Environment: real
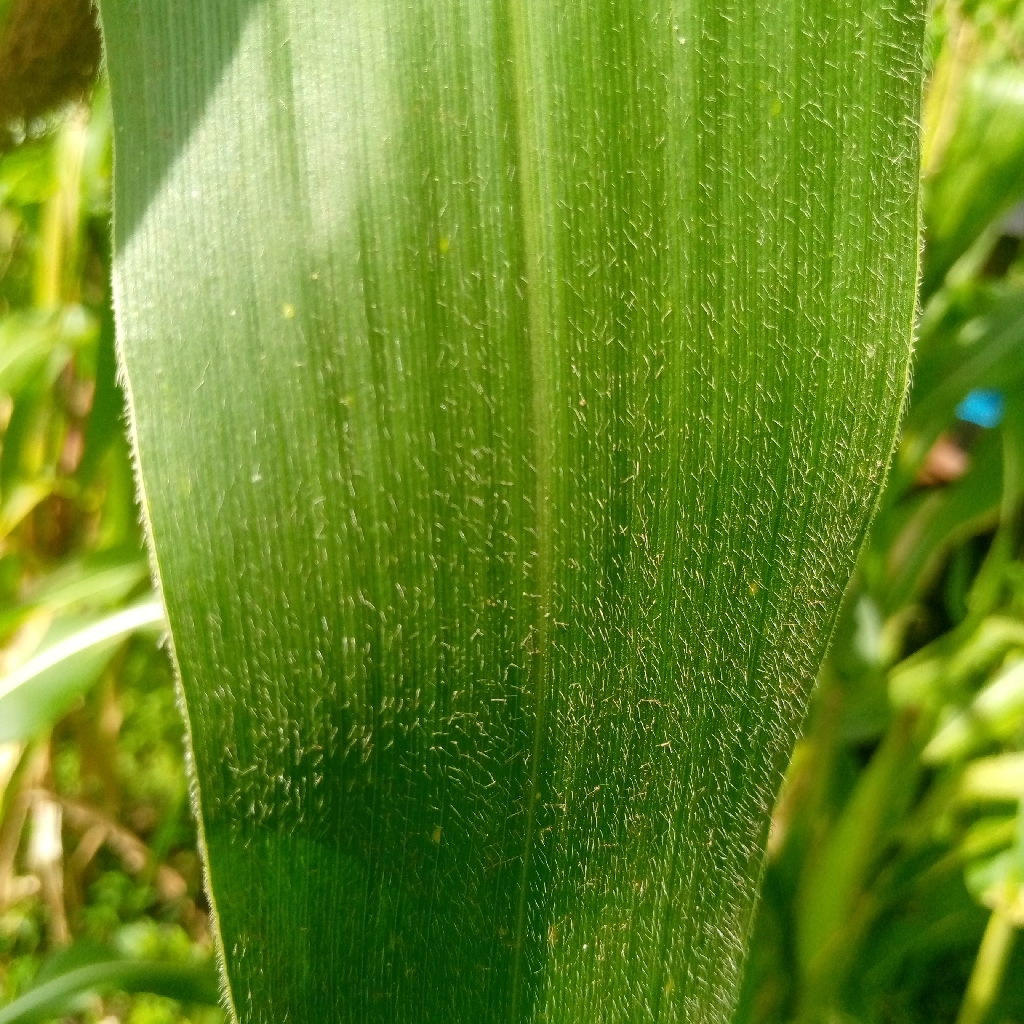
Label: healthy